Zazie

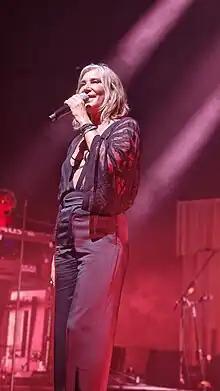
Zazie performing in 2023

In 1995, she released her second album "Zen", which was co-written by and co-produced with Vincent-Marie Bouvot. The album produced the singles "Zen" and "Homme sweet homme". Her 1996 single "Un point c'est toi" from the same album was discussed on Canada's MuchMusic TV program "Too Much 4 Much" due to its controversial content. Ultimately, the discussion panel deemed the video okay for audiences. In the video, a group of four smitten women, including Zazie, follow a pair of men down to a lake. There, the two men strip off their clothes and swim in the water. Zazie fantasizes about undressing one of the men and kissing him. However, her fantasies are spoiled as the two men kiss each other.